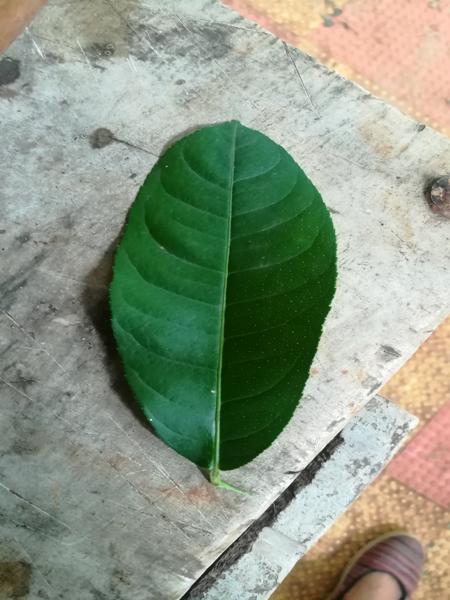
Plant: Badipala